Faeries (1999 film)

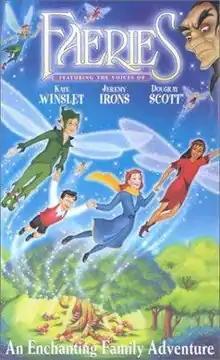
Promotional poster

Faeries is a 1999 British animated fantasy film directed by Gary Hurst from a screenplay written by Jocelyn Stevenson, and featuring the voices of Kate Winslet, Dougray Scott and Jeremy Irons.